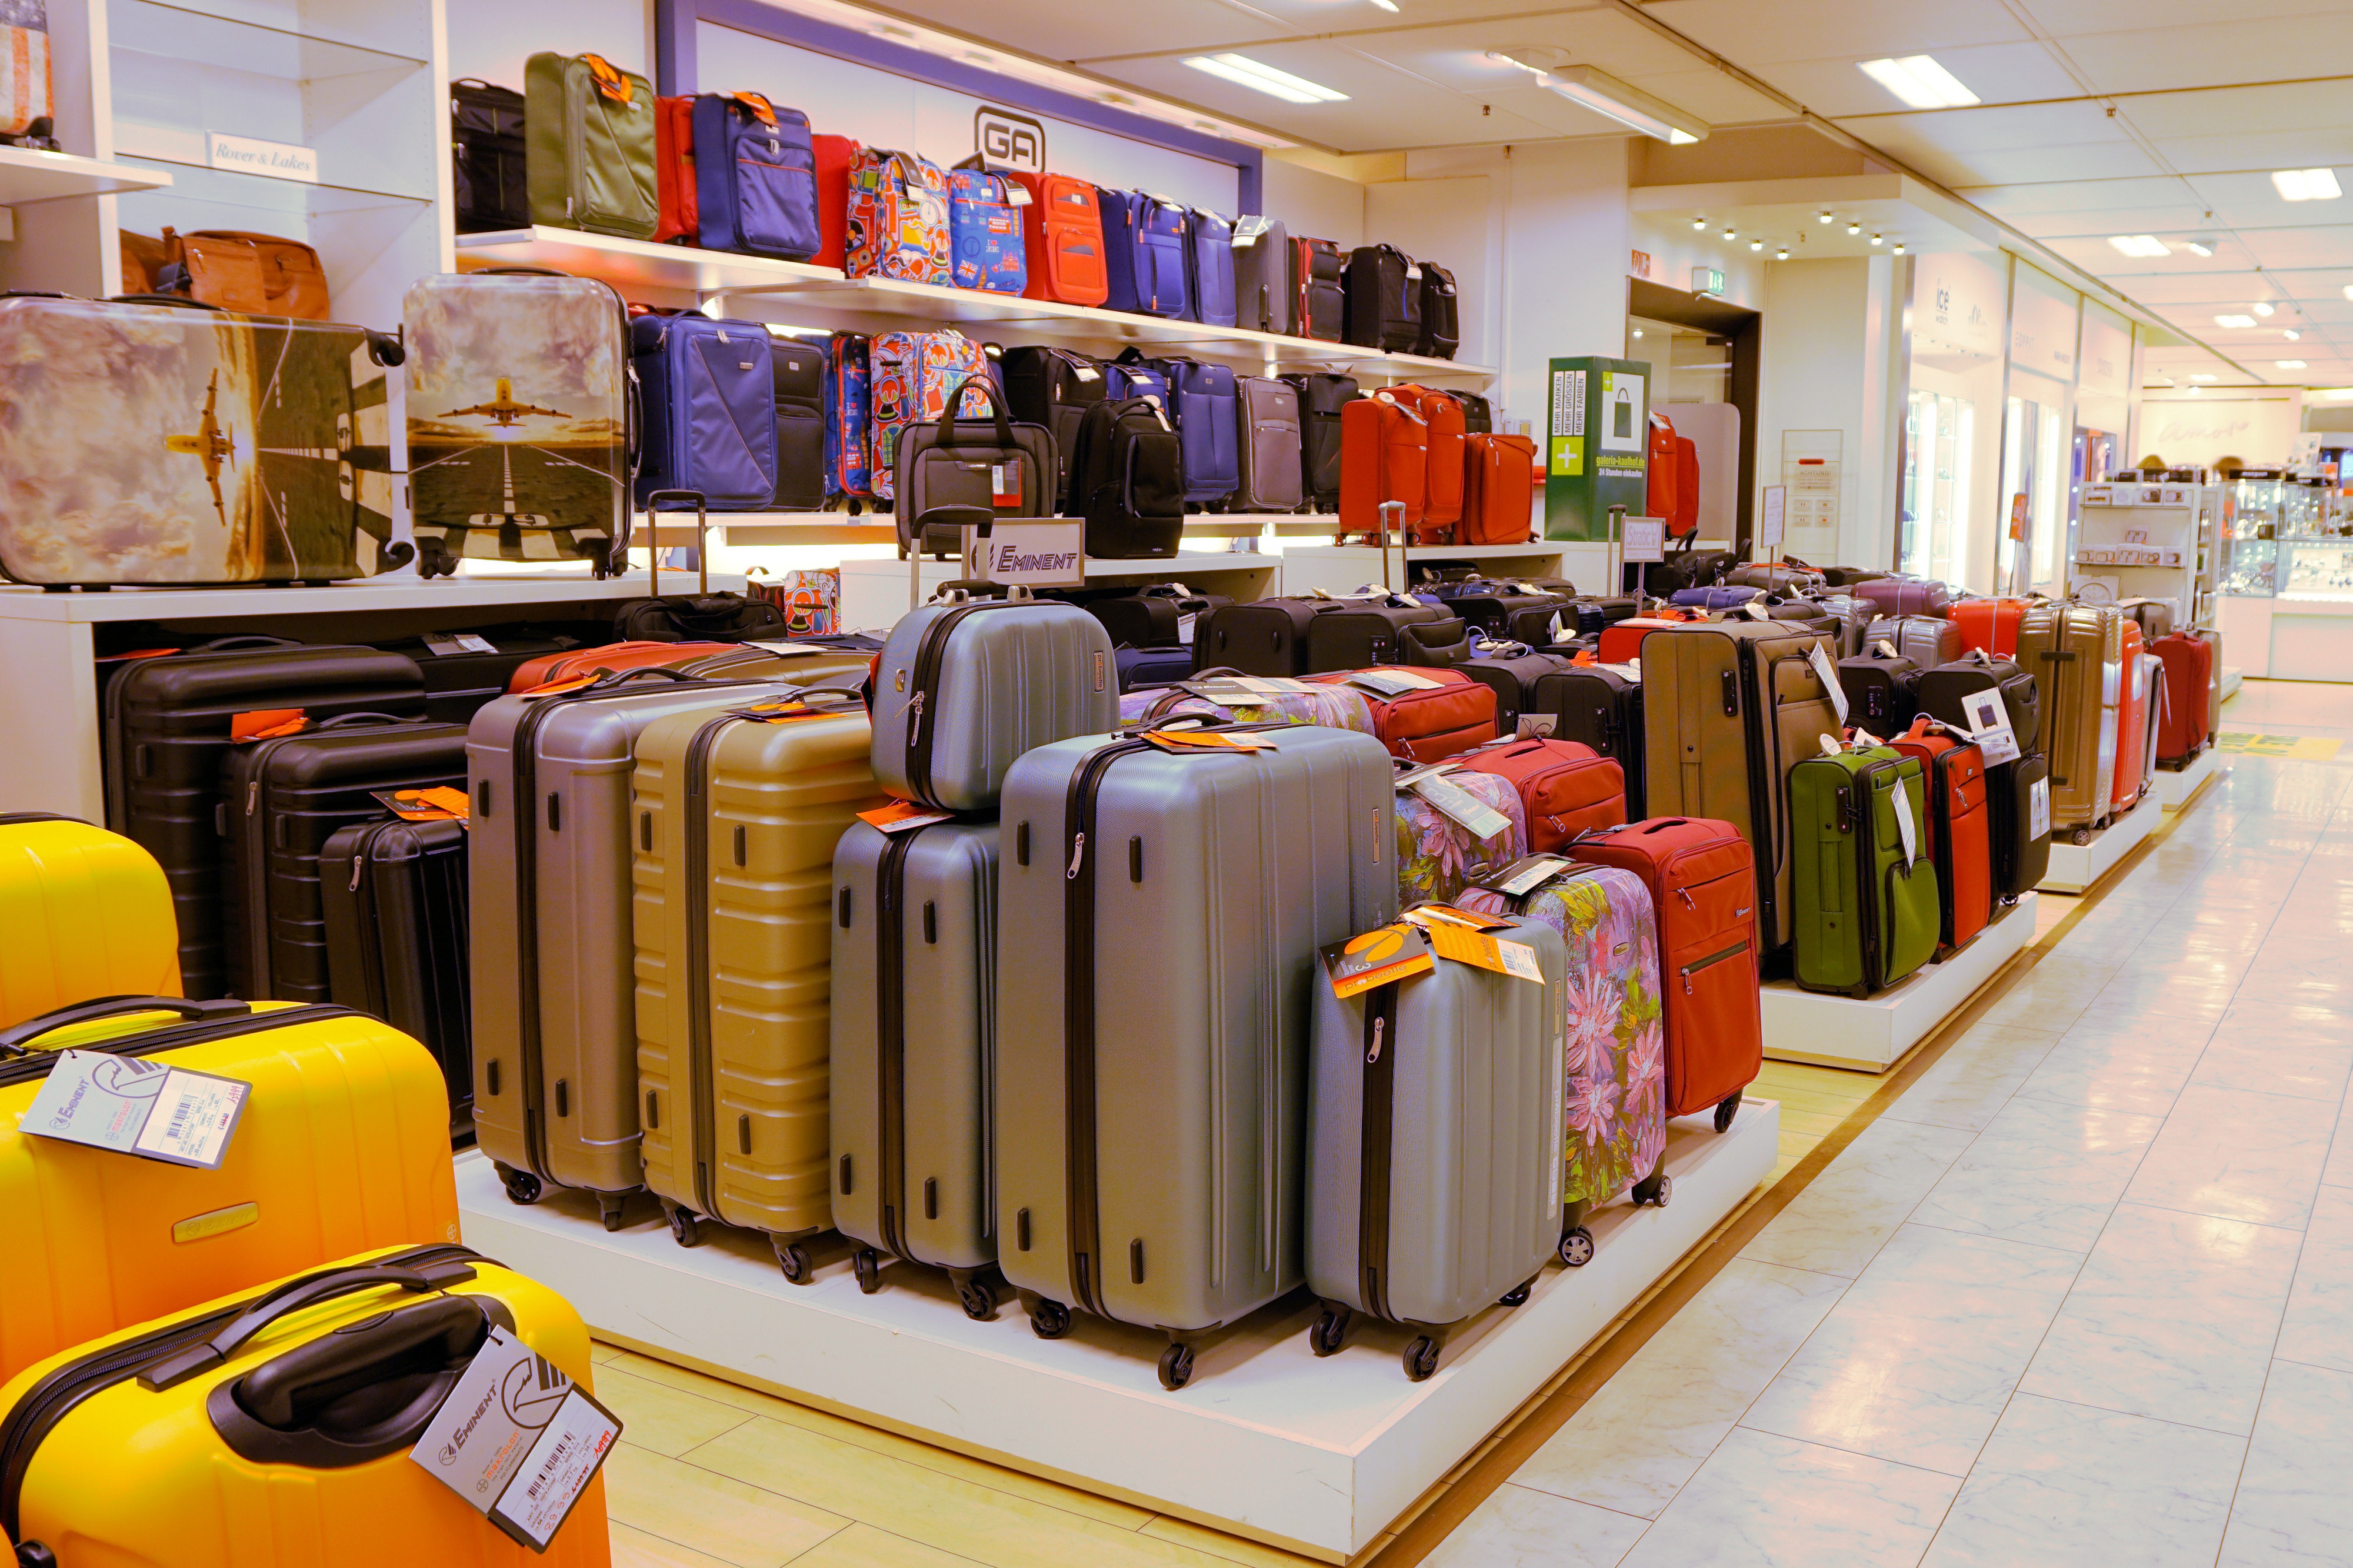
music, shop, business, shopping, room, luggage, interior design, boutique, design, trade, sale, buy, exhibition, sell, retail, offer, bags, department store, travel suitcase